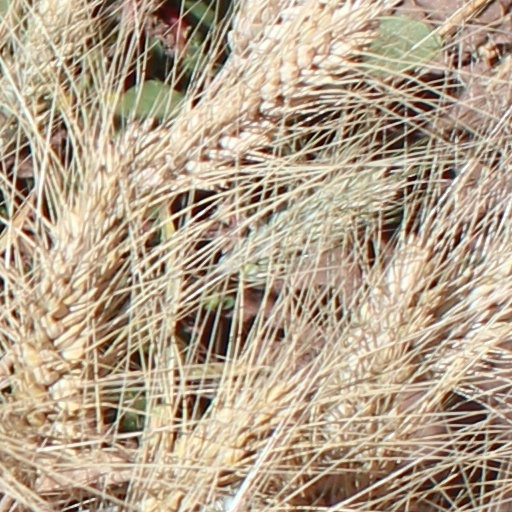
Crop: wheat